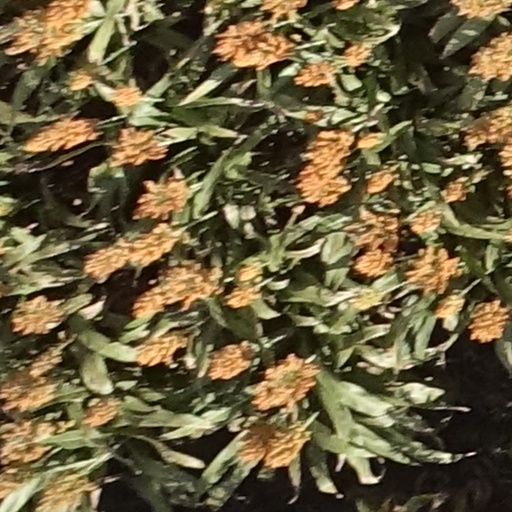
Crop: sorghum